History of Widerøe

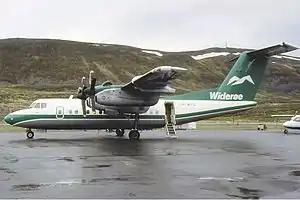
A de Havilland Canada Dash 7 at Hammerfest Airport in 1987

Despite higher income than prognoses, Widerøe lost money on the trials. But they proved highly popular among the passengers and in 1969 Parliament approved construction of the rest of the national regional network. The same year, SAS bought Forenede Industrier's shares in Widerøe, and Per Bergsland replaced Viggo Widerøe as CEO. The company was split in two in 1970: the aerial photography division was sold to the competitor Fjellanger, resulting in Fjellanger Widerøe. Scheduled services remained with Widerøe. The technical division at Fornebu was sold to Fred Olsen Air Transport and a second Twin Otter was bought. A twenty percent primary placement was issued in 1971 and the company moved its head office to Bodø. At the end of the seaplane season, the ambulance stations in Bodø and Tromsø and the three remaining Otters were sold. Widerøe became a pure land-based, scheduled airline.